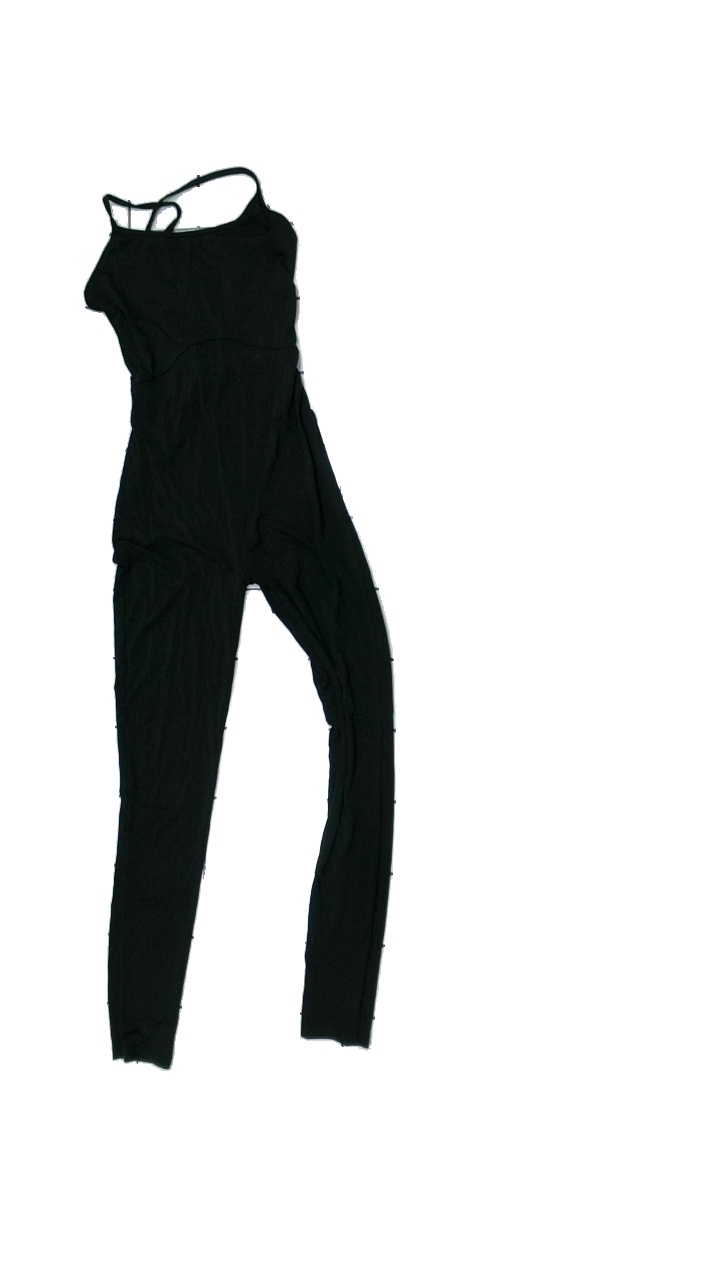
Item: Dress (Ladies)
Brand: H&m
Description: black jumpsuit
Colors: Black
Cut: Long
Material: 100% Polyester
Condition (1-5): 5
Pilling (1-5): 5
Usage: Reuse
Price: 50-100